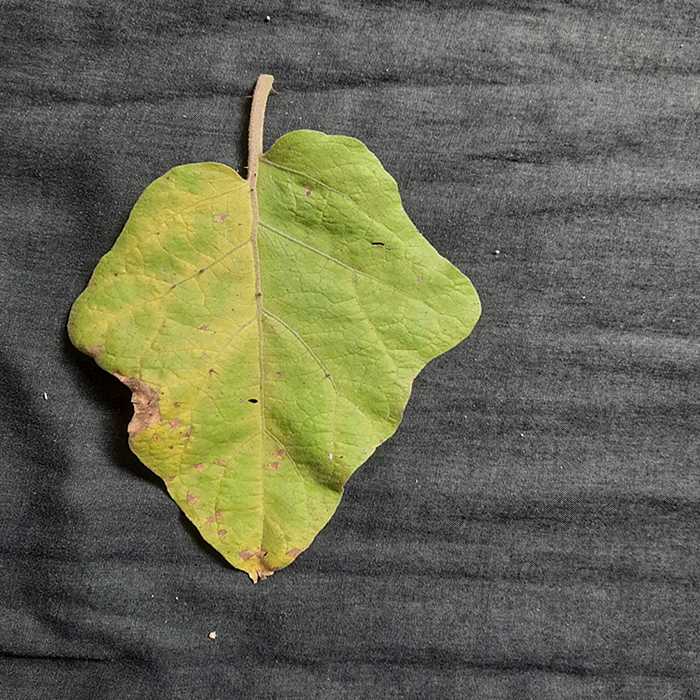
Plant: Eggplant
Label: Eggplant verticillium wilt